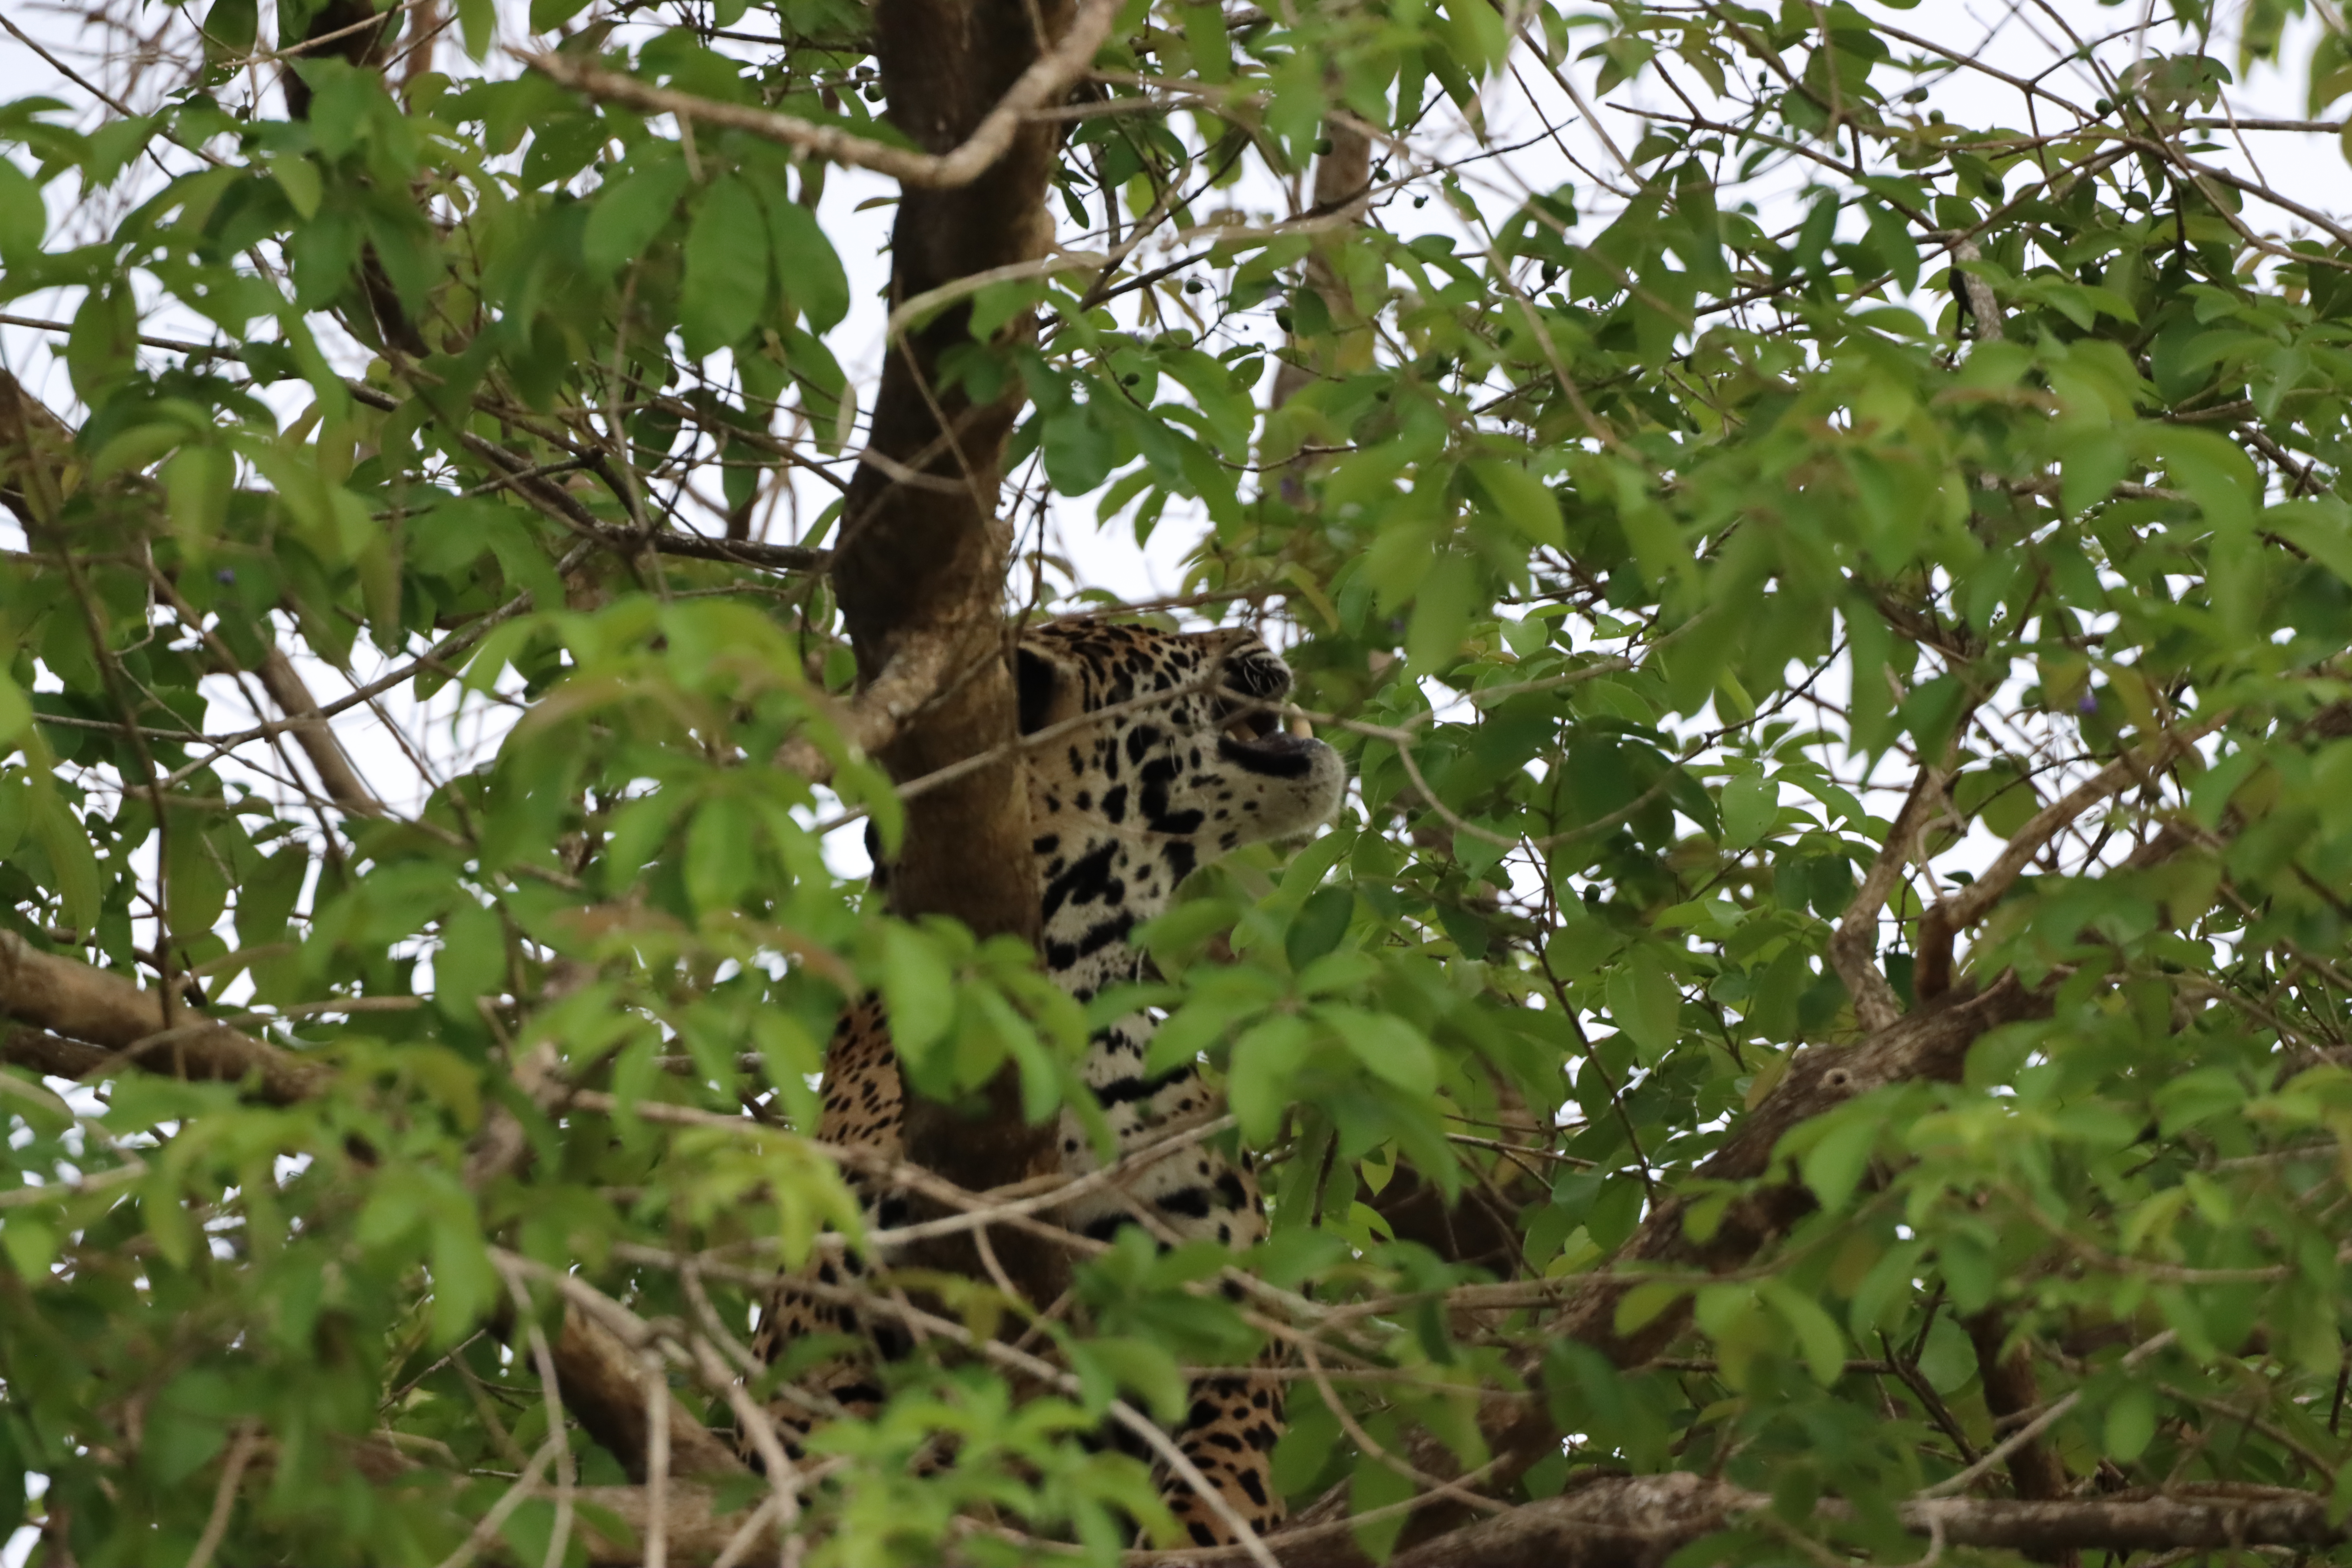
Jaguar: Abril